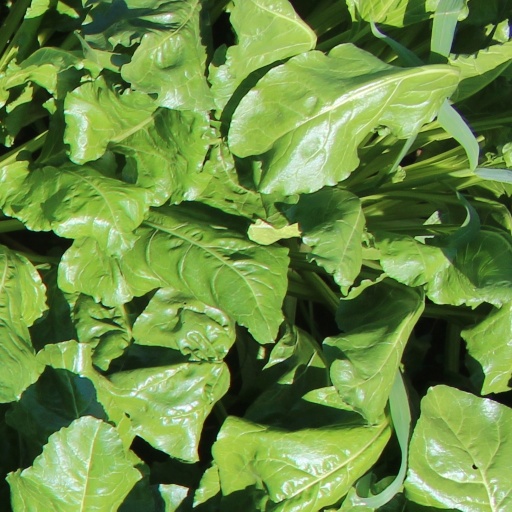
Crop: sugar beet